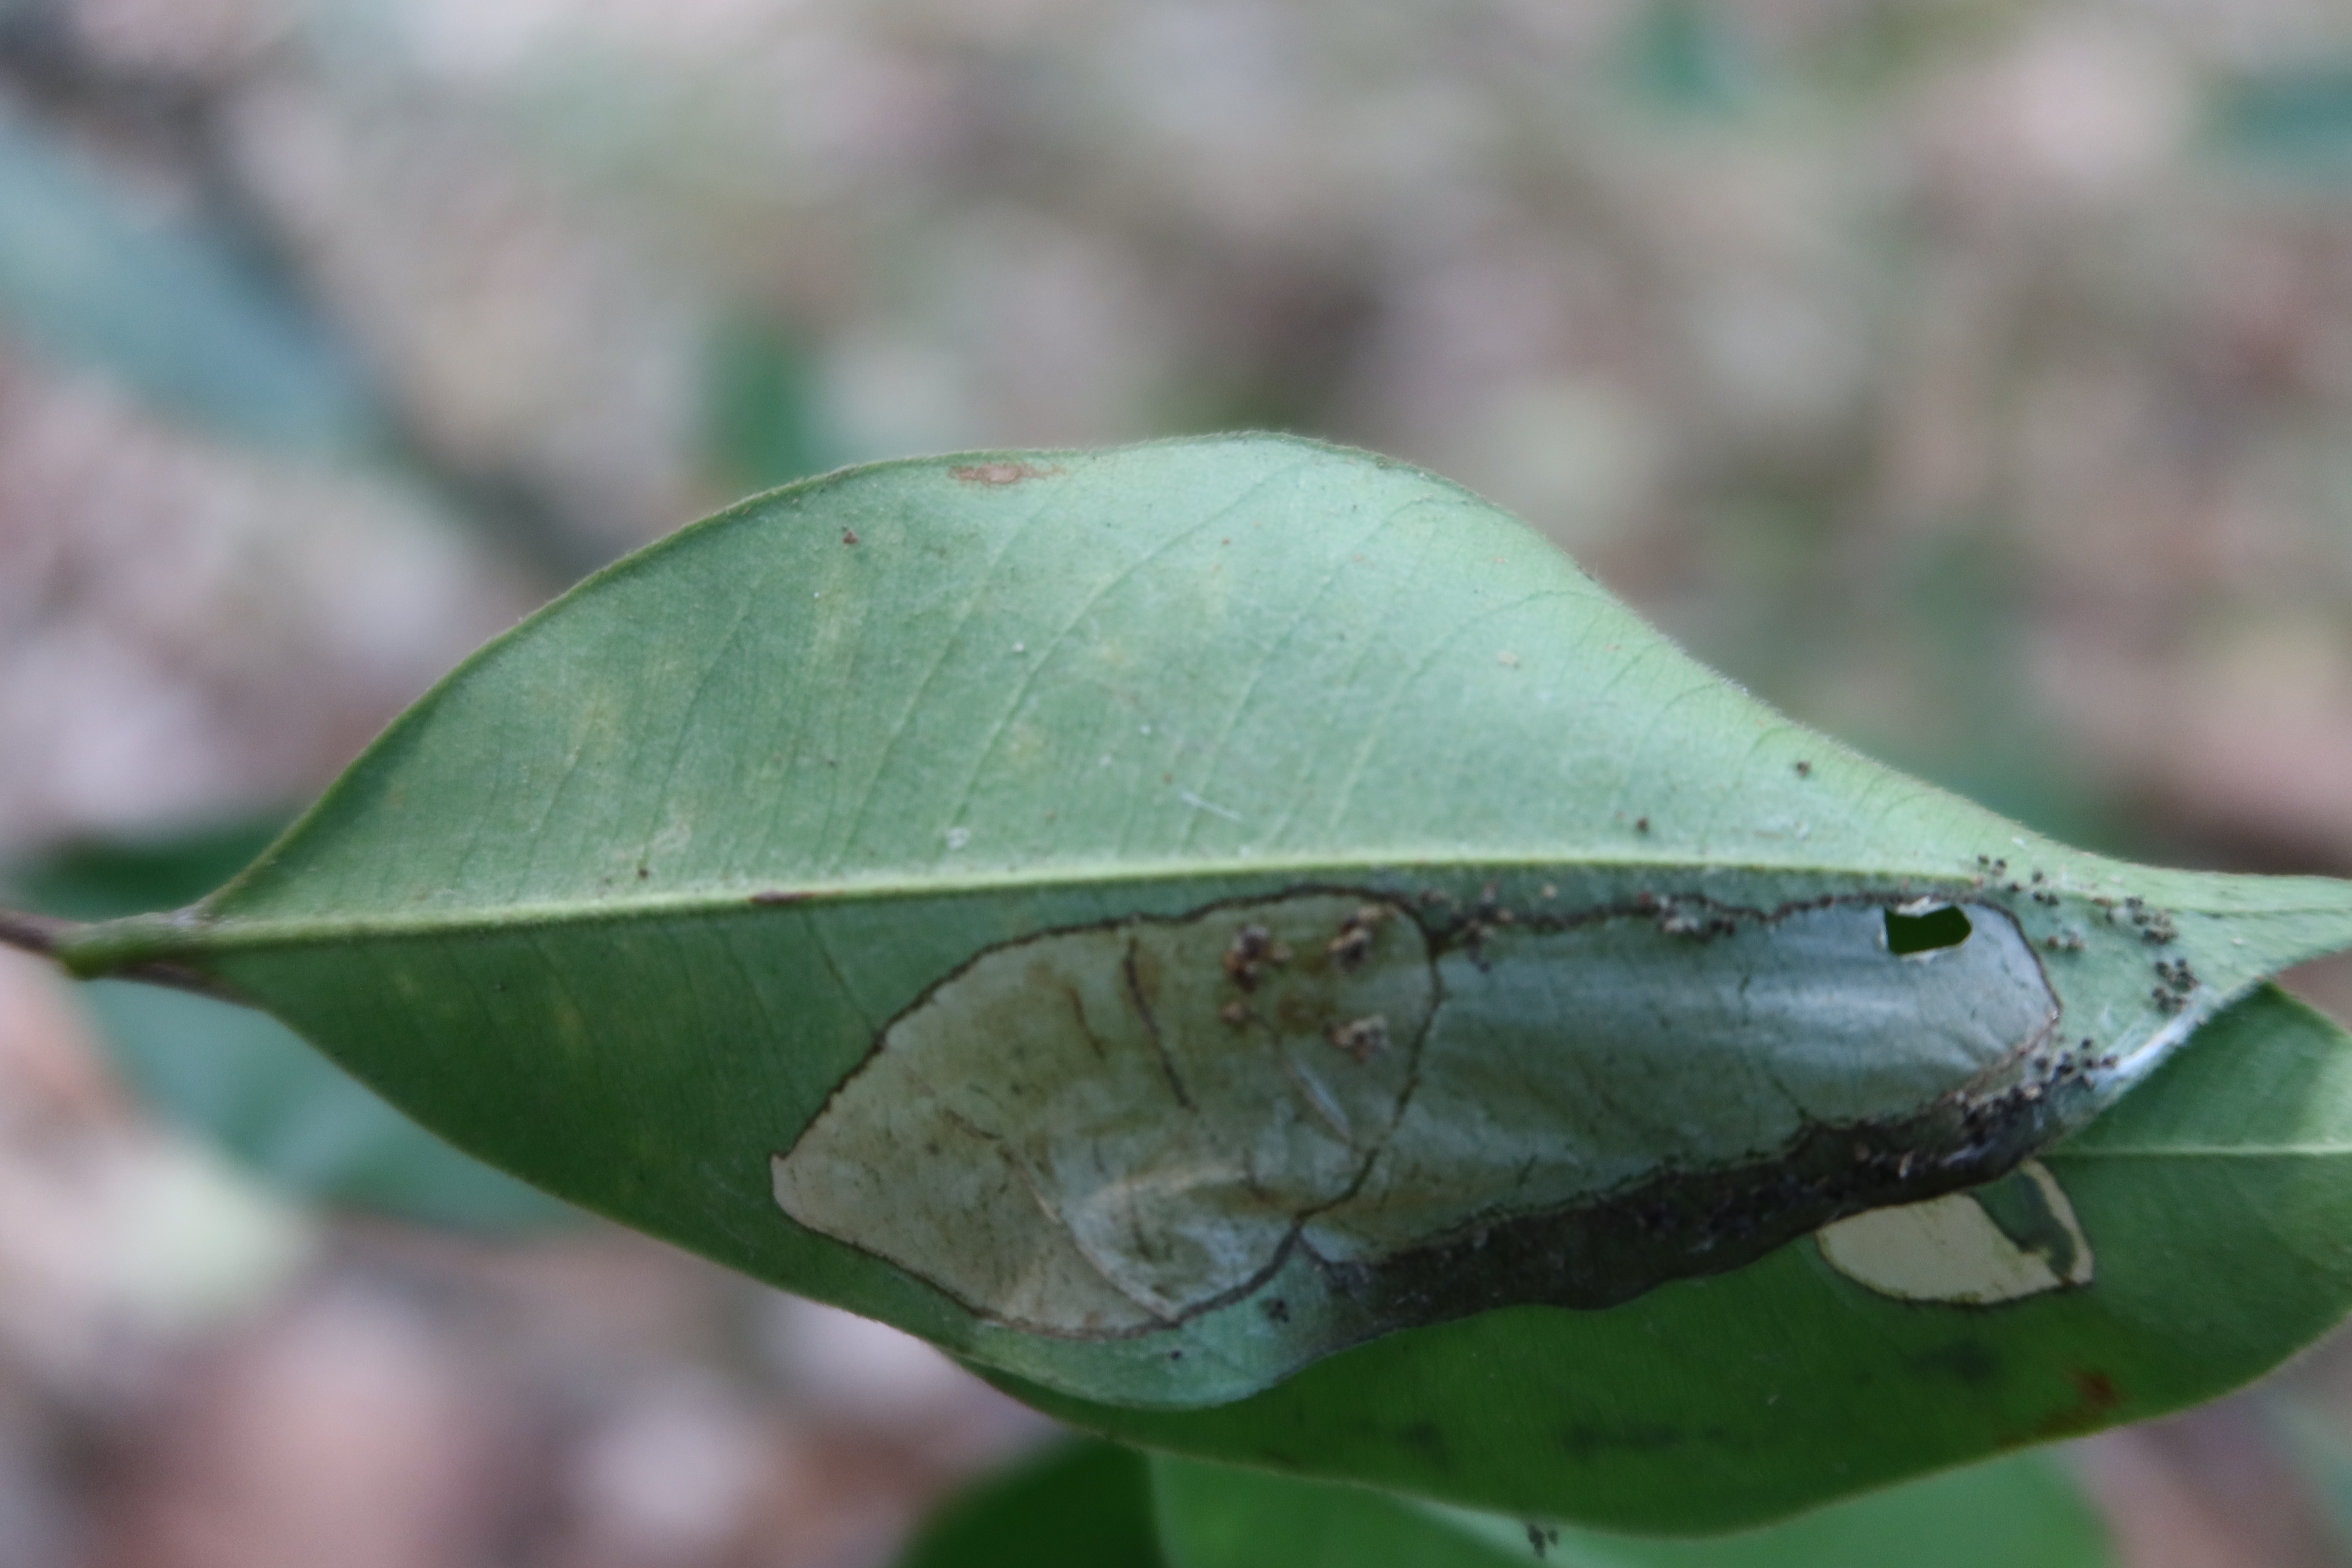
Label: Translucent lesion